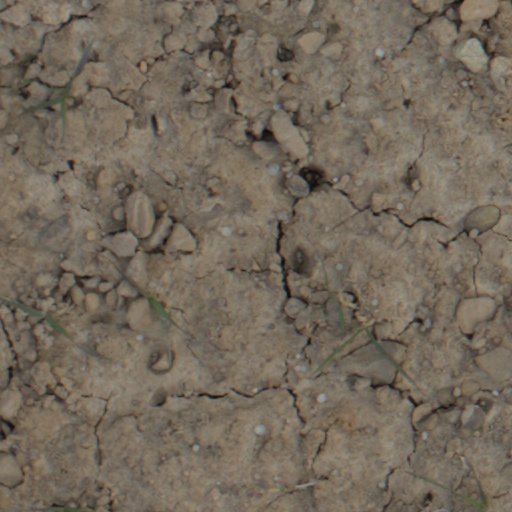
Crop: wheat